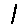
Label: 1